Survivor: Borneo

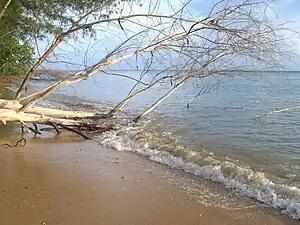
The season was filmed on the island of Pulau Tiga in Malaysia.

The contestants were divided into two tribes of eight: Tagi and Pagong. The tribes fared equally in challenges but differed in organizational structure. Pagong was dominated by the younger, more carefree members, whereas four Tagi members—Kelly, Richard, Rudy, and Susan—formed an alliance, choosing to vote as a bloc to ensure their safety. When ten players remained—five from each tribe—the tribes merged into one, Rattana. The alliance strategy proved successful, and the four took advantage of the other contestants' lack of voting strategy. There was dissension in the alliance as Kelly was deemed untrustworthy, but she won four consecutive immunity challenges and was ineligible for elimination.